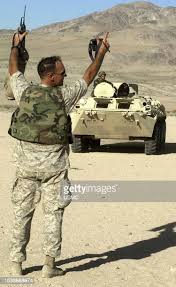
Label: BTR-60